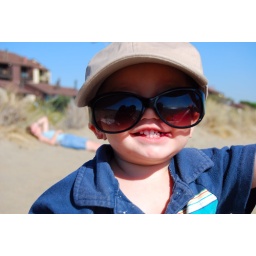
Gav being a goof ball in Laura's hat and sunglasses at Alameda beach.